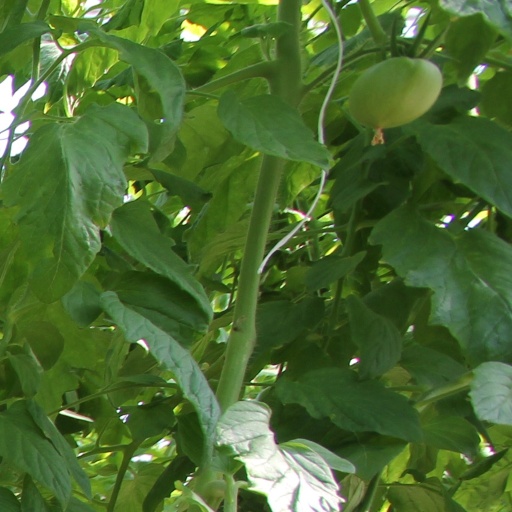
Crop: tomato